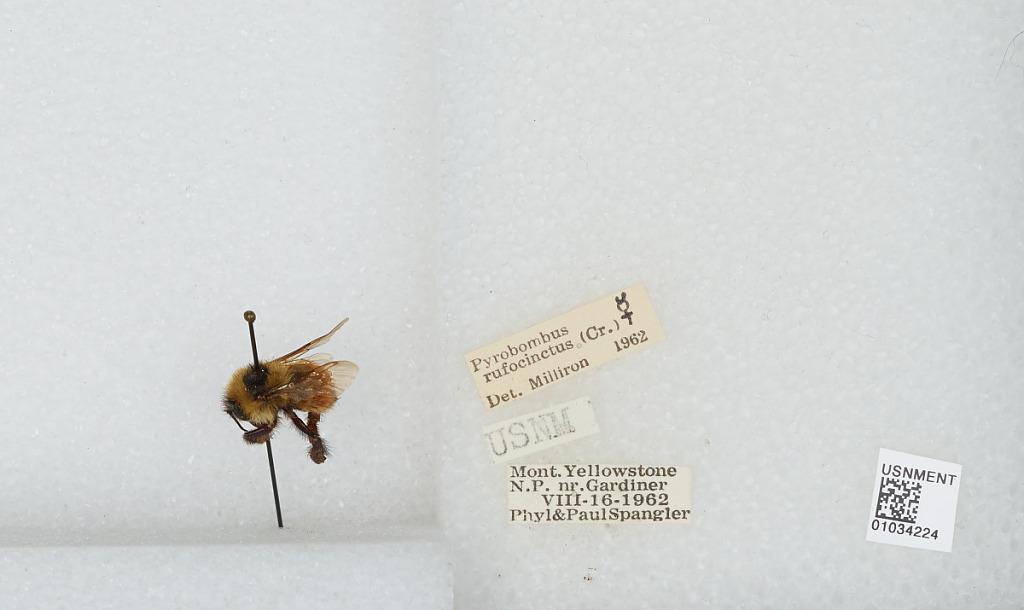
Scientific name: Bombus (Cullumanobombus) rufocinctus Cresson
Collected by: P. Spangler
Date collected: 1962-8-16
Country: United States
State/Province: Montana
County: Park
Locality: Yellowstone National Park near Gardiner
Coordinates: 45.0264, -110.702
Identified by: Milliron